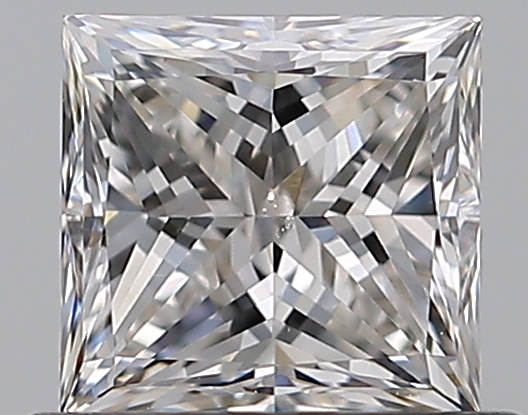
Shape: princess
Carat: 0.75
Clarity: SI1
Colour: J
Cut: VG
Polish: EX
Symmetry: VG
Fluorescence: F
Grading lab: GIA
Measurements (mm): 4.95 x 4.76 x 3.58